Oxygen

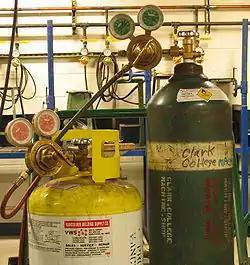
Oxygen and MAPP gas compressed-gas cylinders with regulators

Oxygen storage methods include high-pressure oxygen tanks, cryogenics and chemical compounds. For reasons of economy, oxygen is often transported in bulk as a liquid in specially insulated tankers, since one liter of liquefied oxygen is equivalent to 840 liters of gaseous oxygen at atmospheric pressure and . Such tankers are used to refill bulk liquid-oxygen storage containers, which stand outside hospitals and other institutions that need large volumes of pure oxygen gas. Liquid oxygen is passed through heat exchangers, which convert the cryogenic liquid into gas before it enters the building. Oxygen is also stored and shipped in smaller cylinders containing the compressed gas; a form that is useful in certain portable medical applications and oxy-fuel welding and cutting.